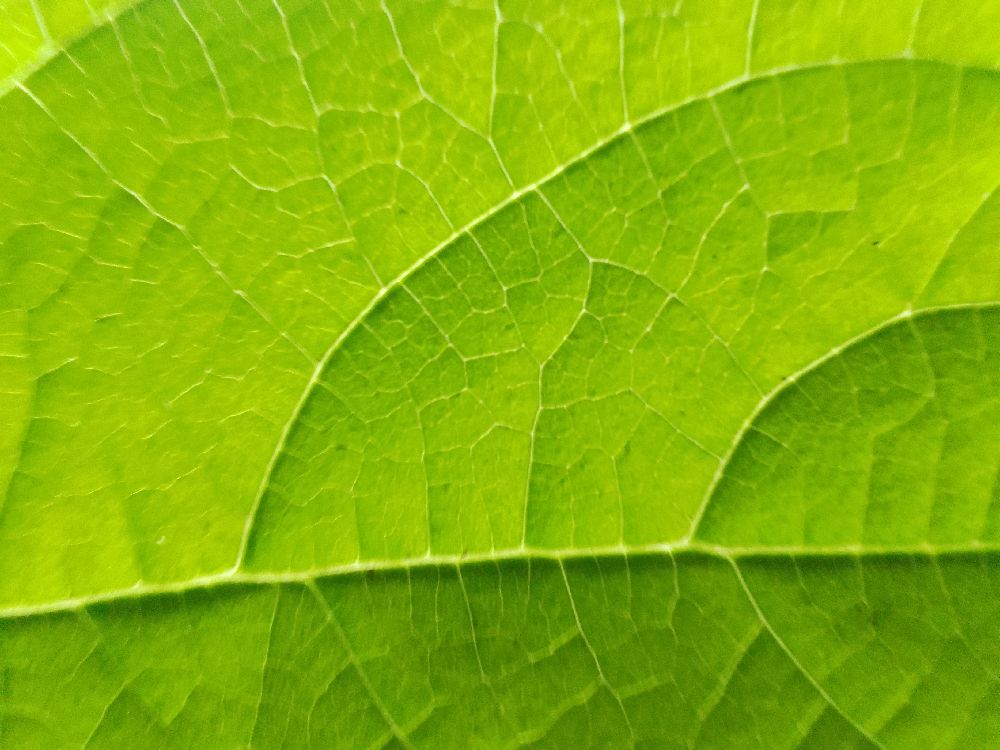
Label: healthy